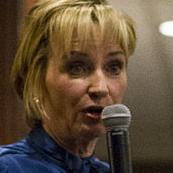
Age: 62